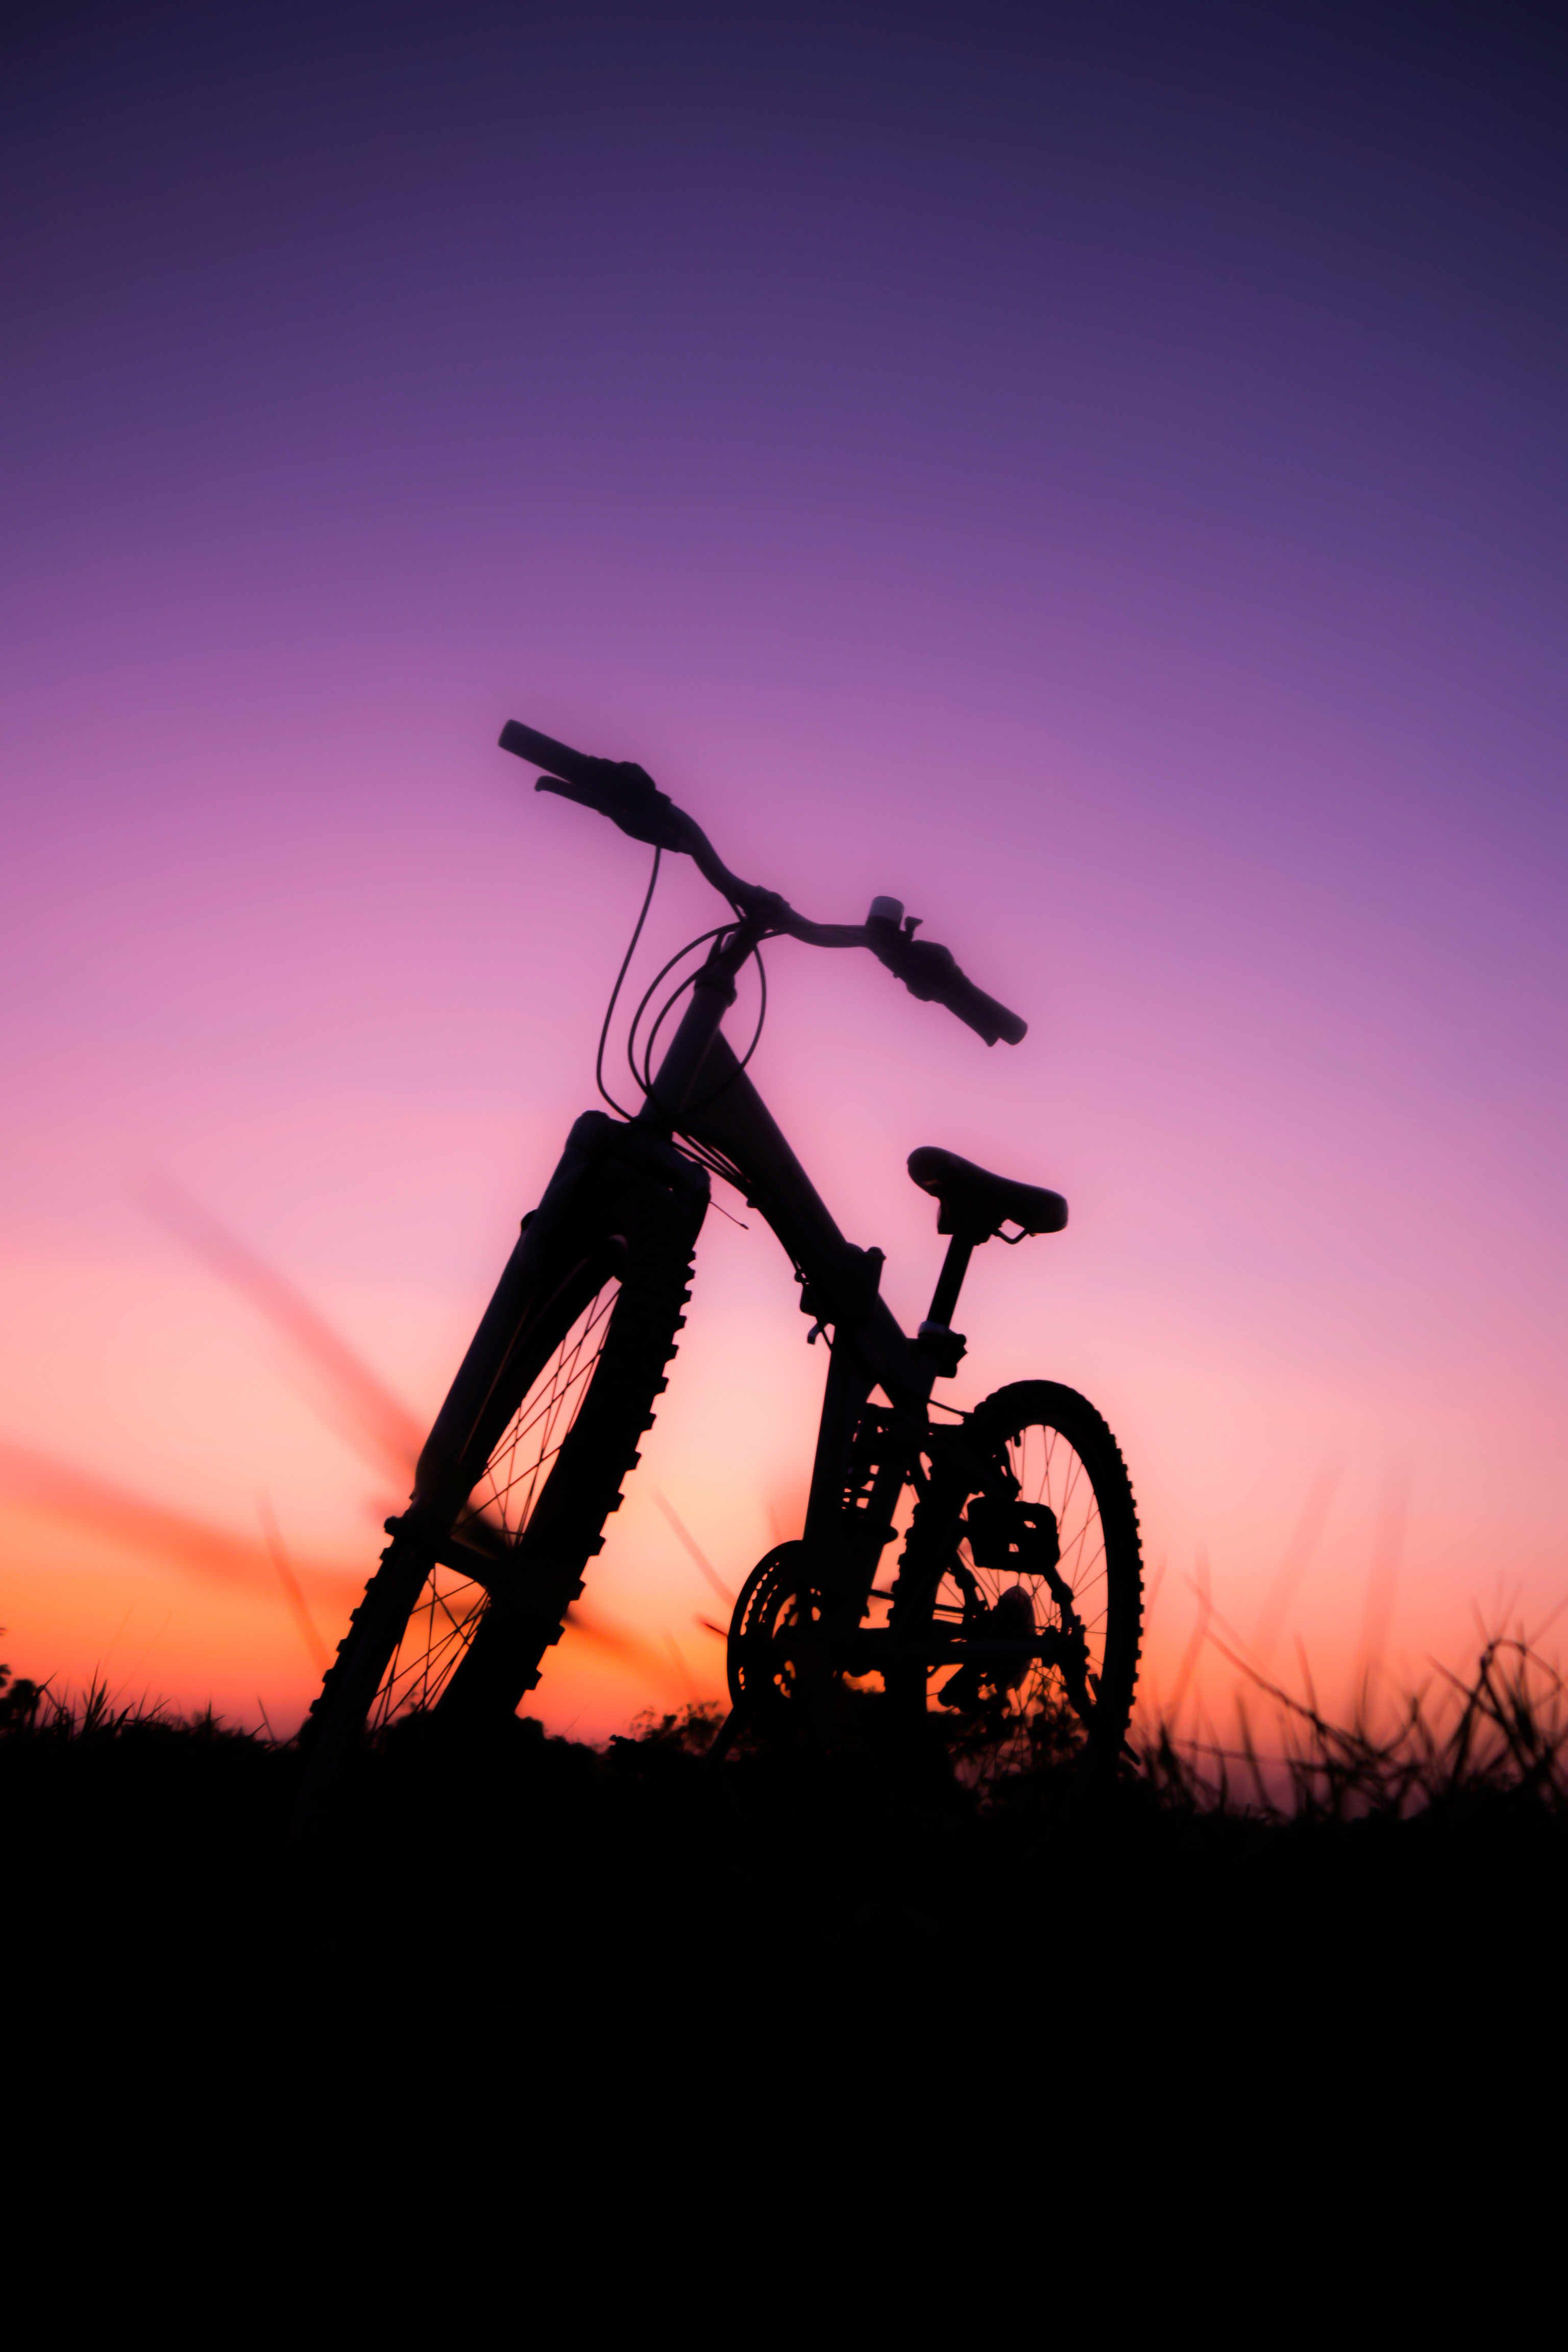
light, activity, background, beach, bicycle, bike, black, color, cycle, evening, field, grass, healthy, landscape, leaf, lifestyle, mountain, nature, orange, outdoor, outdoors, palm, pink, plant, recreation, relax, silhouette, sky, sport, summer, sun, sunset, travel, tree, vacation, view, vehicle, bicycle wheel, mountain bike, photography, sunrise, cycling, spoke, dusk, stock photography, wheel, sports equipment